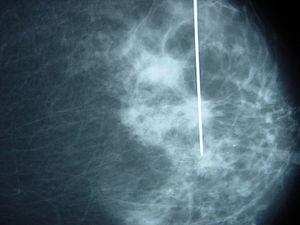
Mammographie du sein féminin. Pose d'un ""harpon"" en vue d'une biopsie stéréotaxique. Auteur
La stéréotaxie est une technique utilisée en neurochirurgie pour atteindre des zones du cerveau de manière précise. Elle permet de définir la position d'une structure grâce à un système de coordonnées 3D dans l'espace et de l'atteindre pour procéder à un traitement, une biopsie, etc. La méthode assure une meilleure précision tout en étant moins invasive qu'une intervention classique : elle ne cible que les cellules malades ou toxiques.
Le cancer du sein est une tumeur maligne de la glande mammaire. Autrement dit, c'est un cancer qui naît dans les unités cellulaires dont la fonction est de sécréter le lait, les unités ducto-lobulaires du sein, essentiellement chez la femme. 8 cancers du sein sur 10 se déclarent après 50 ans.